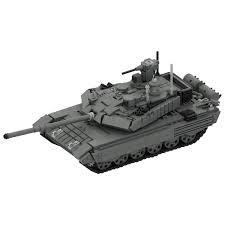
Label: Tank